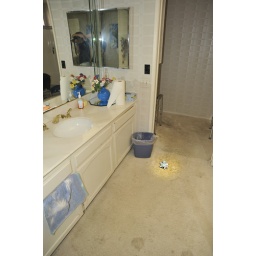
glove on left on floor in bathroom area see close up